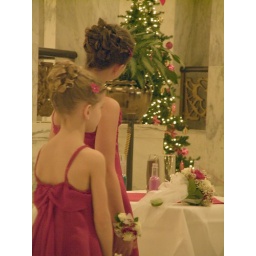
I love this picture! The girls with the sand table in the background...